Alfredo Ferrari

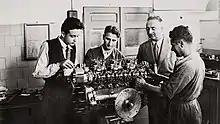
Dino Ferrari with father Enzo Ferrari at Scuderia Ferrari, date unknown; believed to be from around 1955–1956 or before.

In his short career at Ferrari, Alfredo was widely credited for the 750 Monza racing car; and, to a limited extent, a 1.5-litre V6, the Ferrari Dino engine, that would later see action in Ferrari's early Formula Two racers. Alfredo suggested to his father the development of a 1.5-litre DOHC V6 engine for F2 at the end of 1955. Two years later in 1957, to honour his son, Enzo named the Dino series of racing sports cars using this V6 engine after him. Road cars under the same marque soon followed.